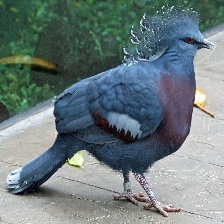
Species: VICTORIA CROWNED PIGEON
Scientific name: GOURA VICTORIA